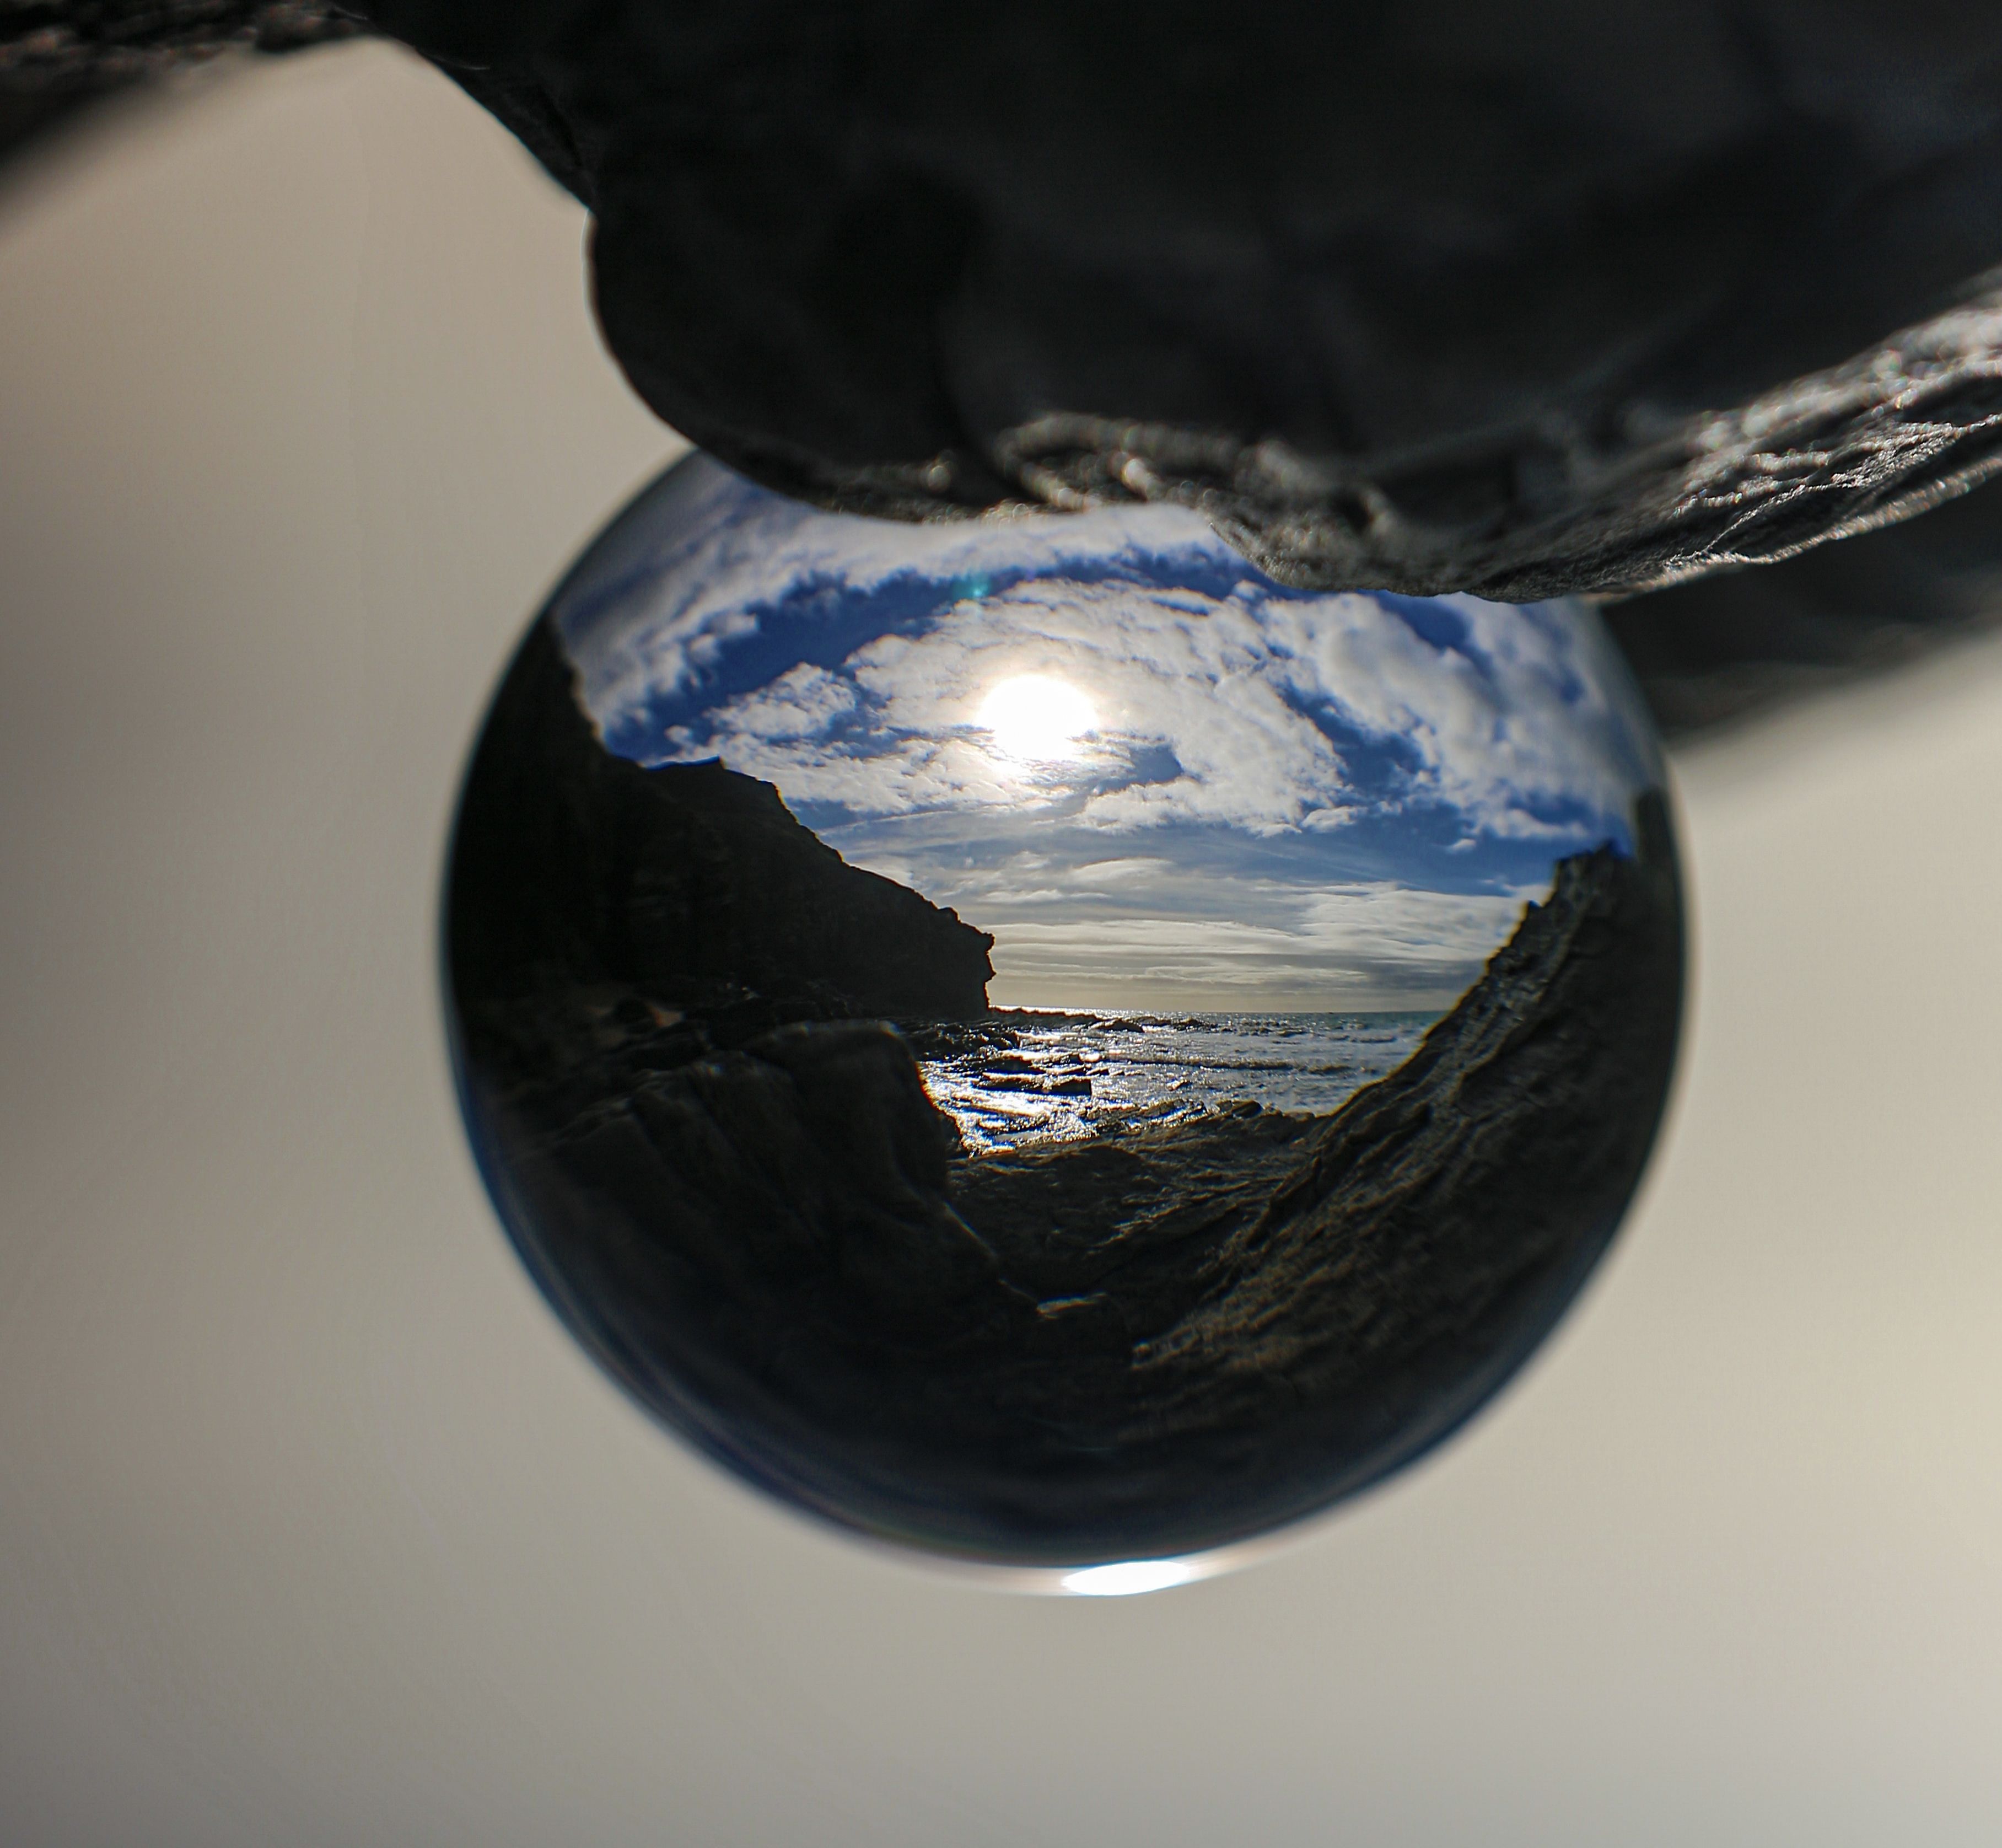
Scene in a Crystal Ball
The photo shows a clear crystal ball reflecting a scene. Inside the ball, you can see a mountain, the ocean with waves, and a blue sky. The ball is being held by a dark object. The background is plain.
This is a close-up shot, focusing on the crystal ball. The setting is a beach. The atmosphere is bright. The colors are the blues of the sky and ocean, the grays and browns of the mountain, and the white of the clouds. The lighting is bright sunlight.
Labels: Sphere, Astronomy, Outer Space, Outdoors, Globe, Planet, Nature, Crystal Ball, Sky, Water, Mountain, Background, Dark Object, Plain Background, water, Ocean
Camera: Canon Canon EOS 5D Mark III
Lens: EF70-200mm f/2.8L IS II USM, Canon EF 70-200mm f/2.8L IS II USM
Aperture: F5
Exposure: 1/400 sec
ISO: 100
Focal length: 168.0 mm